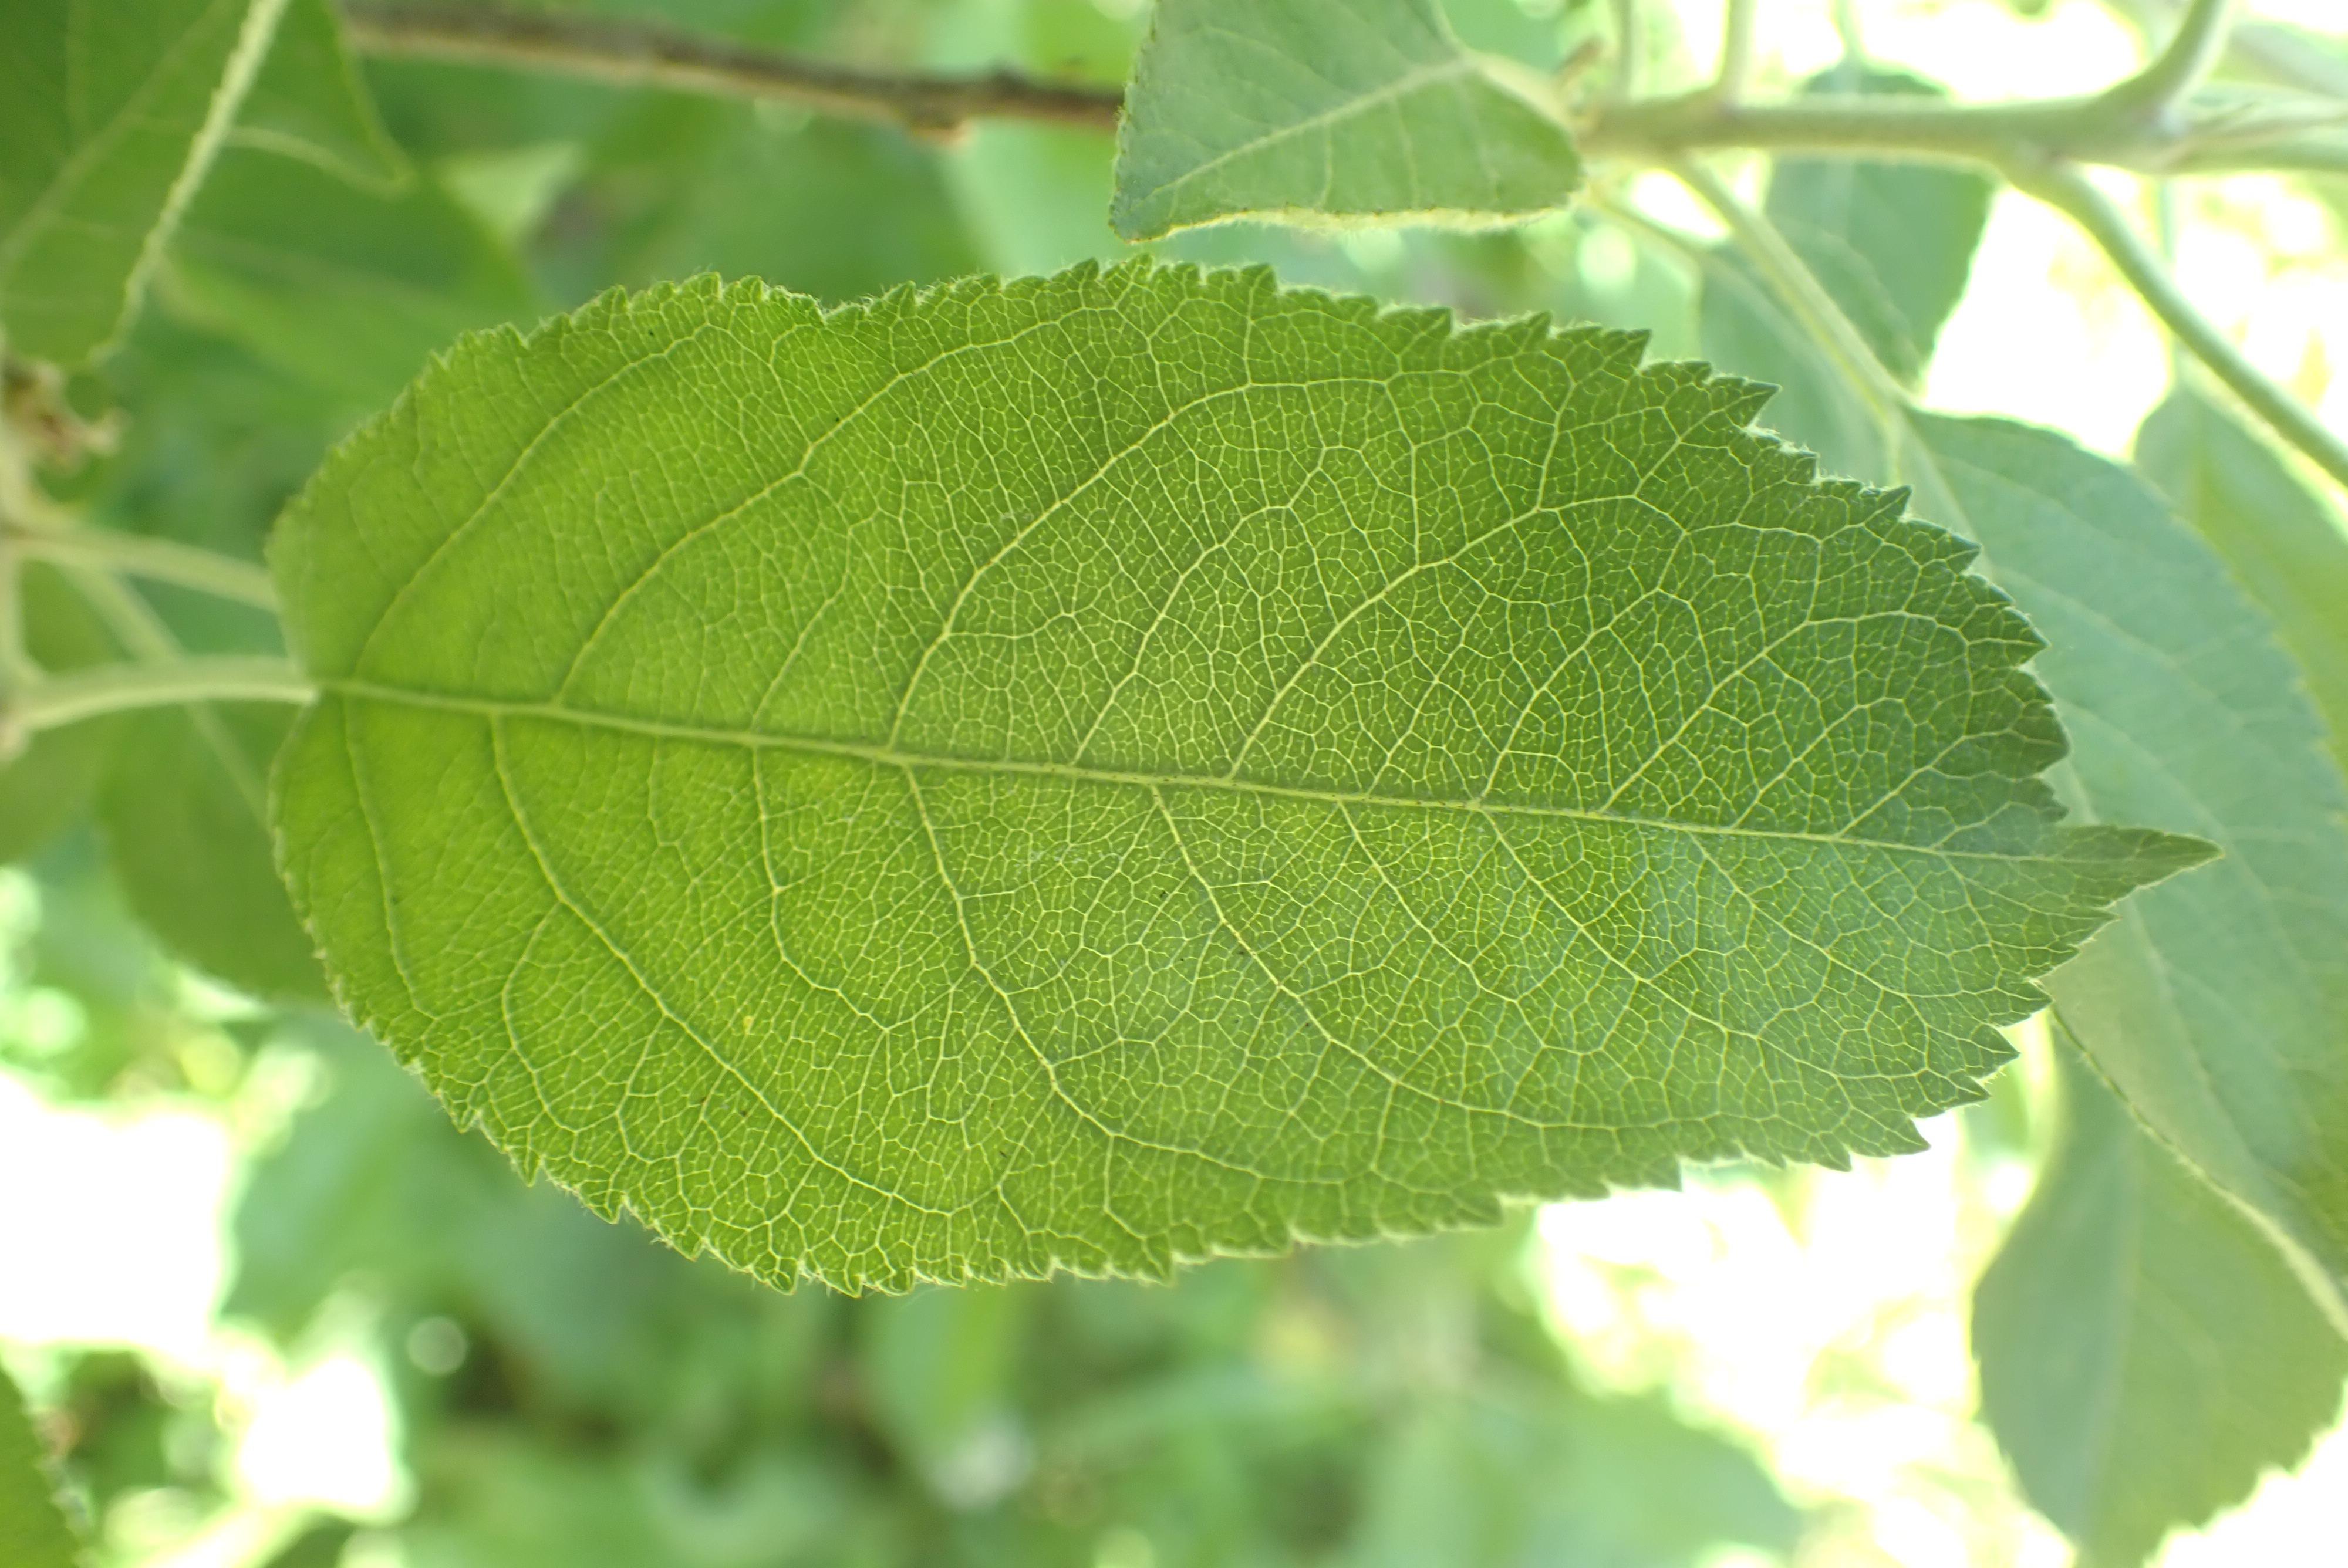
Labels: healthy